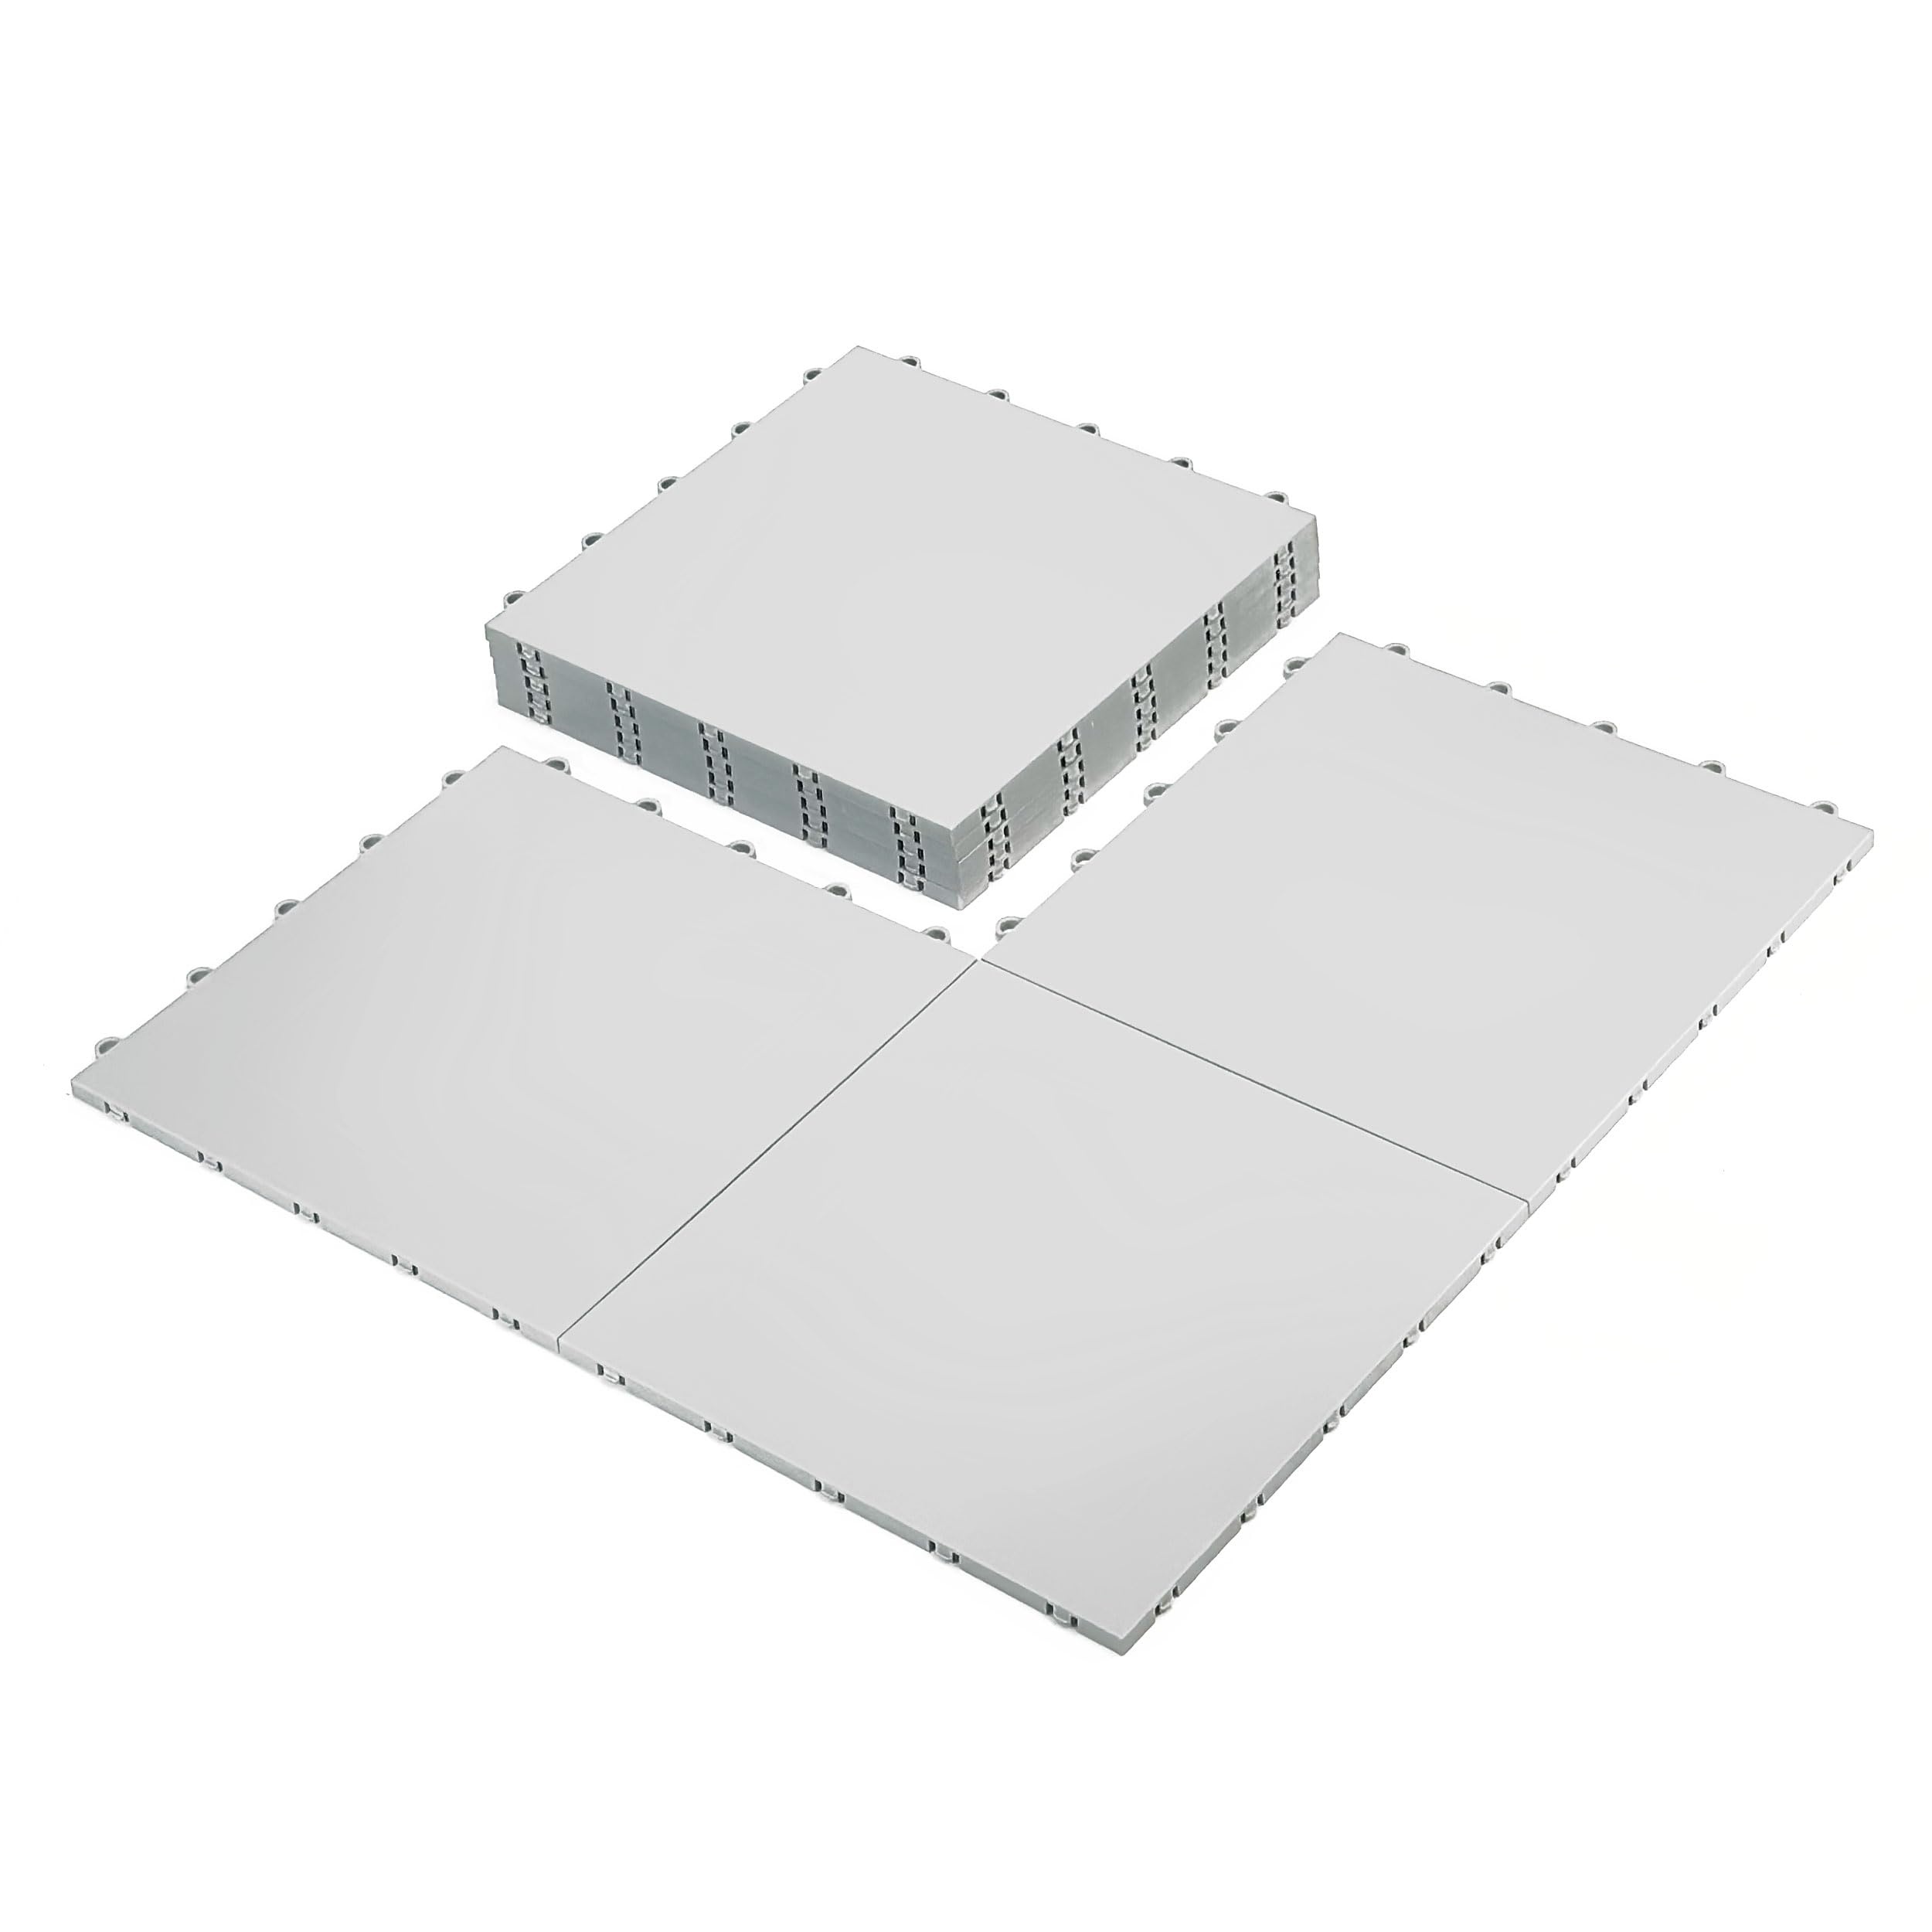
InOut Flooring 8 Grey Tiles - High Durability Colored Flooring Tiles - Interlocking Versatile Training Surface - Roller Skate Indoor&Outdoor, Dance Floor Tiles, Basketball Tiles, Multi Sports Floor
Brand: InOut Flooring
Category: Sporting Goods > Athletics > Figure Skating & Hockey > Figure Skating & Hockey Training Aids > Figure Skating & Hockey Training Mats